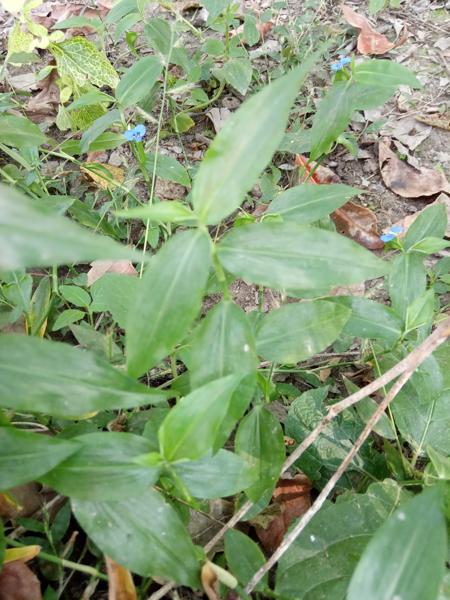
Weed species: Commelina benghalensis